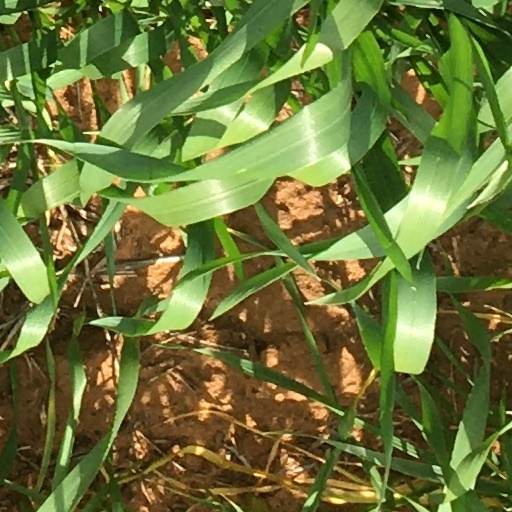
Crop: wheat